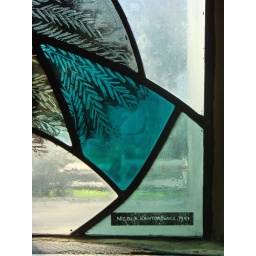
Detail of the craftsperson featured on a stained glass window in St Botolphs Without Bishopsgate, London.